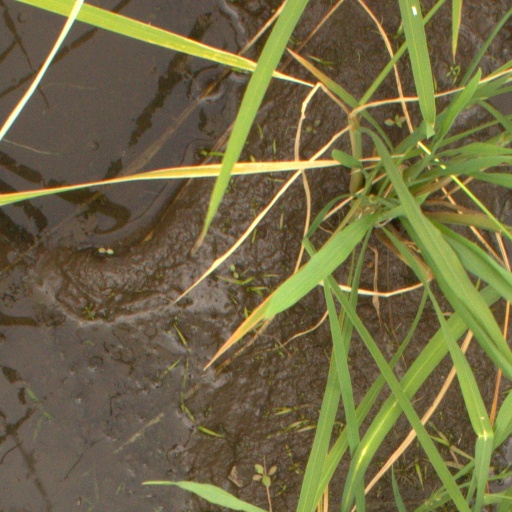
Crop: rice